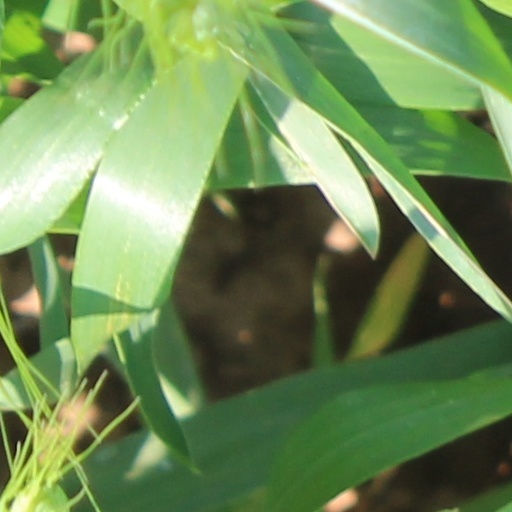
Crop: wheat